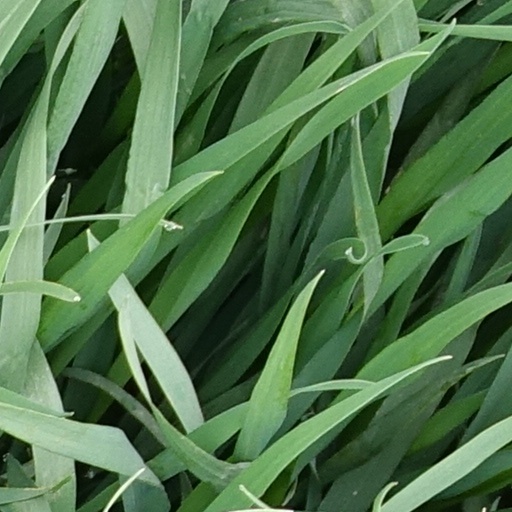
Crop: wheat